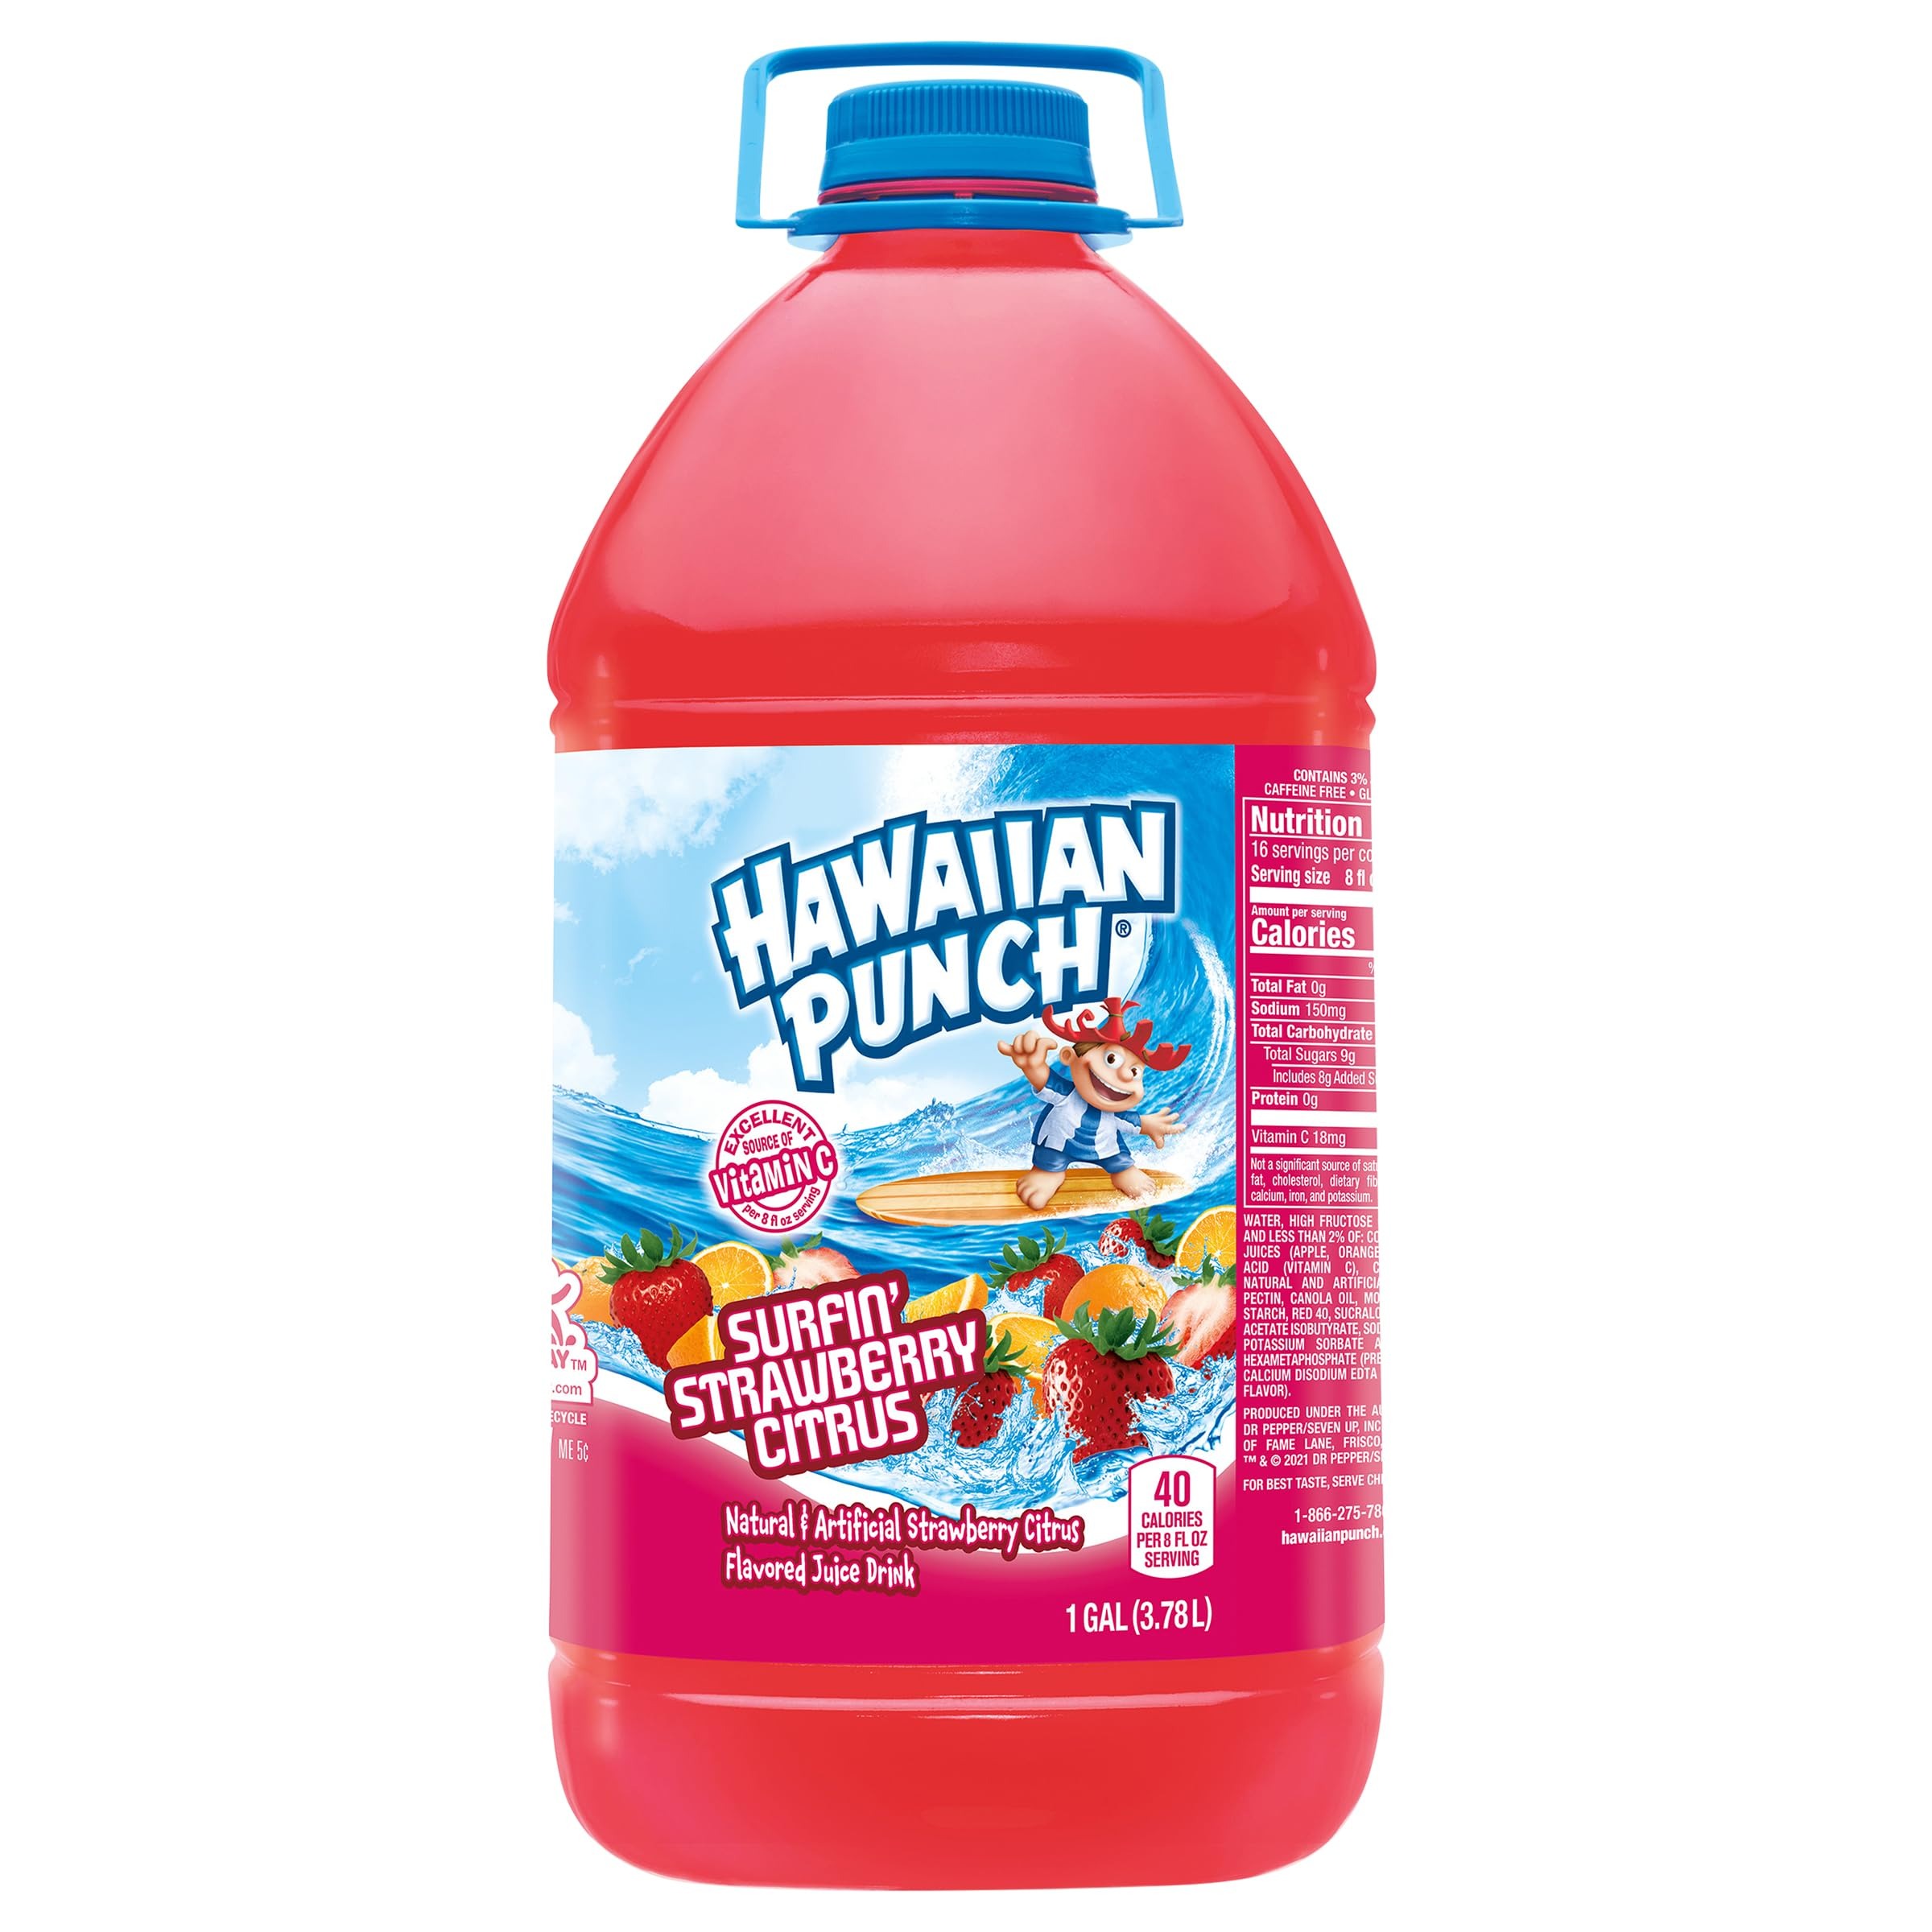
Item Name: Hawaiian Punch, Juice Surfin Strawberry Citrus, 128 Fl Oz
Value: 128.0
Unit: Fl Oz

Price: 3.66